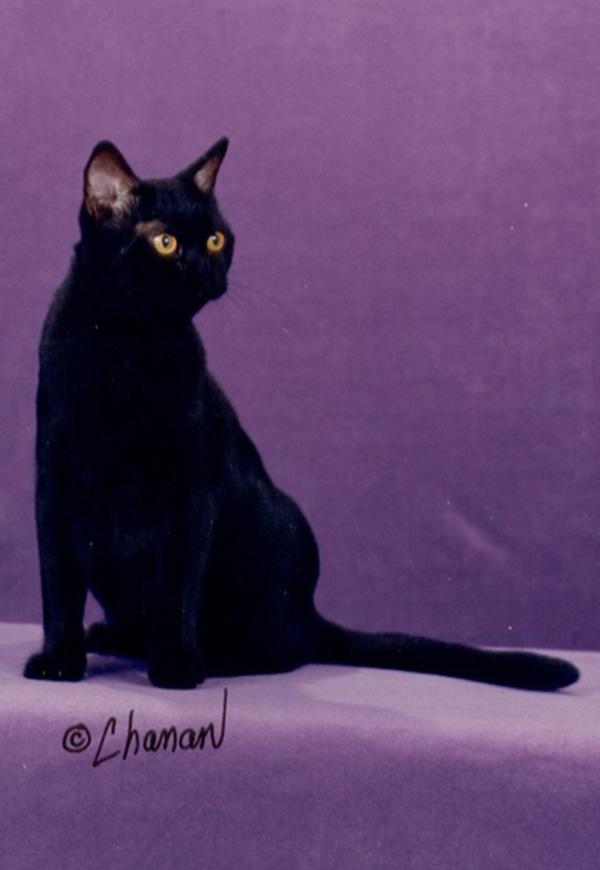
Breed: Bombay